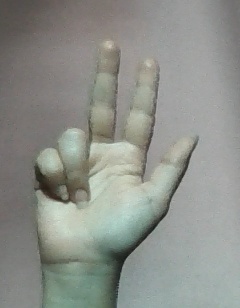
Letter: al